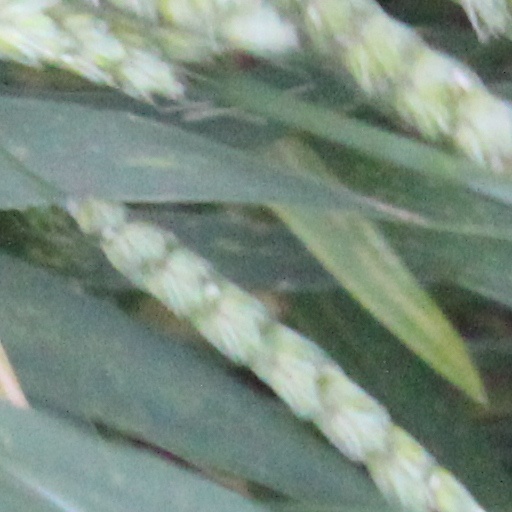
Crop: wheat